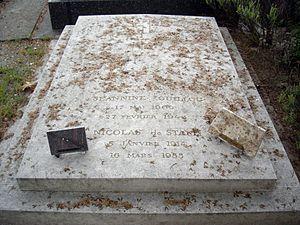
Tombe de Nicolas de Staël et de sa compagne Jeannine Guillou, cimetière de Montrouge, division 58.
Nicolas de Staël, baron Nikolaï Vladimirovitch Staël von Holstein, né le 23 décembre 1913 à Saint-Pétersbourg, mort le 16 mars 1955 à Antibes, est un peintre français originaire de Russie, issu d'une branche cadette de la famille Staël von Holstein.
Le cimetière de Montrouge est un cimetière appartenant à la commune de Montrouge et dévolu à son usage, mais situé géographiquement dans le sud du 14ᵉ arrondissement de Paris. Ceci s'explique par l'annexion par Paris, en 1860, de toute la partie située au nord de l'enceinte de Thiers appartenant jusqu'alors au territoire de Montrouge — dont, en son sein, son cimetière communal. Il est longé au nord-ouest, par l'avenue de la Porte-de-Châtillon, au nord-est, par l'avenue Ernest-Reyer, au sud-est, par l'avenue de la Porte-de-Montrouge — qui le sépare du square du Serment-de-Koufra — et au sud-ouest par le boulevard périphérique — passant dans une tranchée ouverte, en contrebas du cimetière.